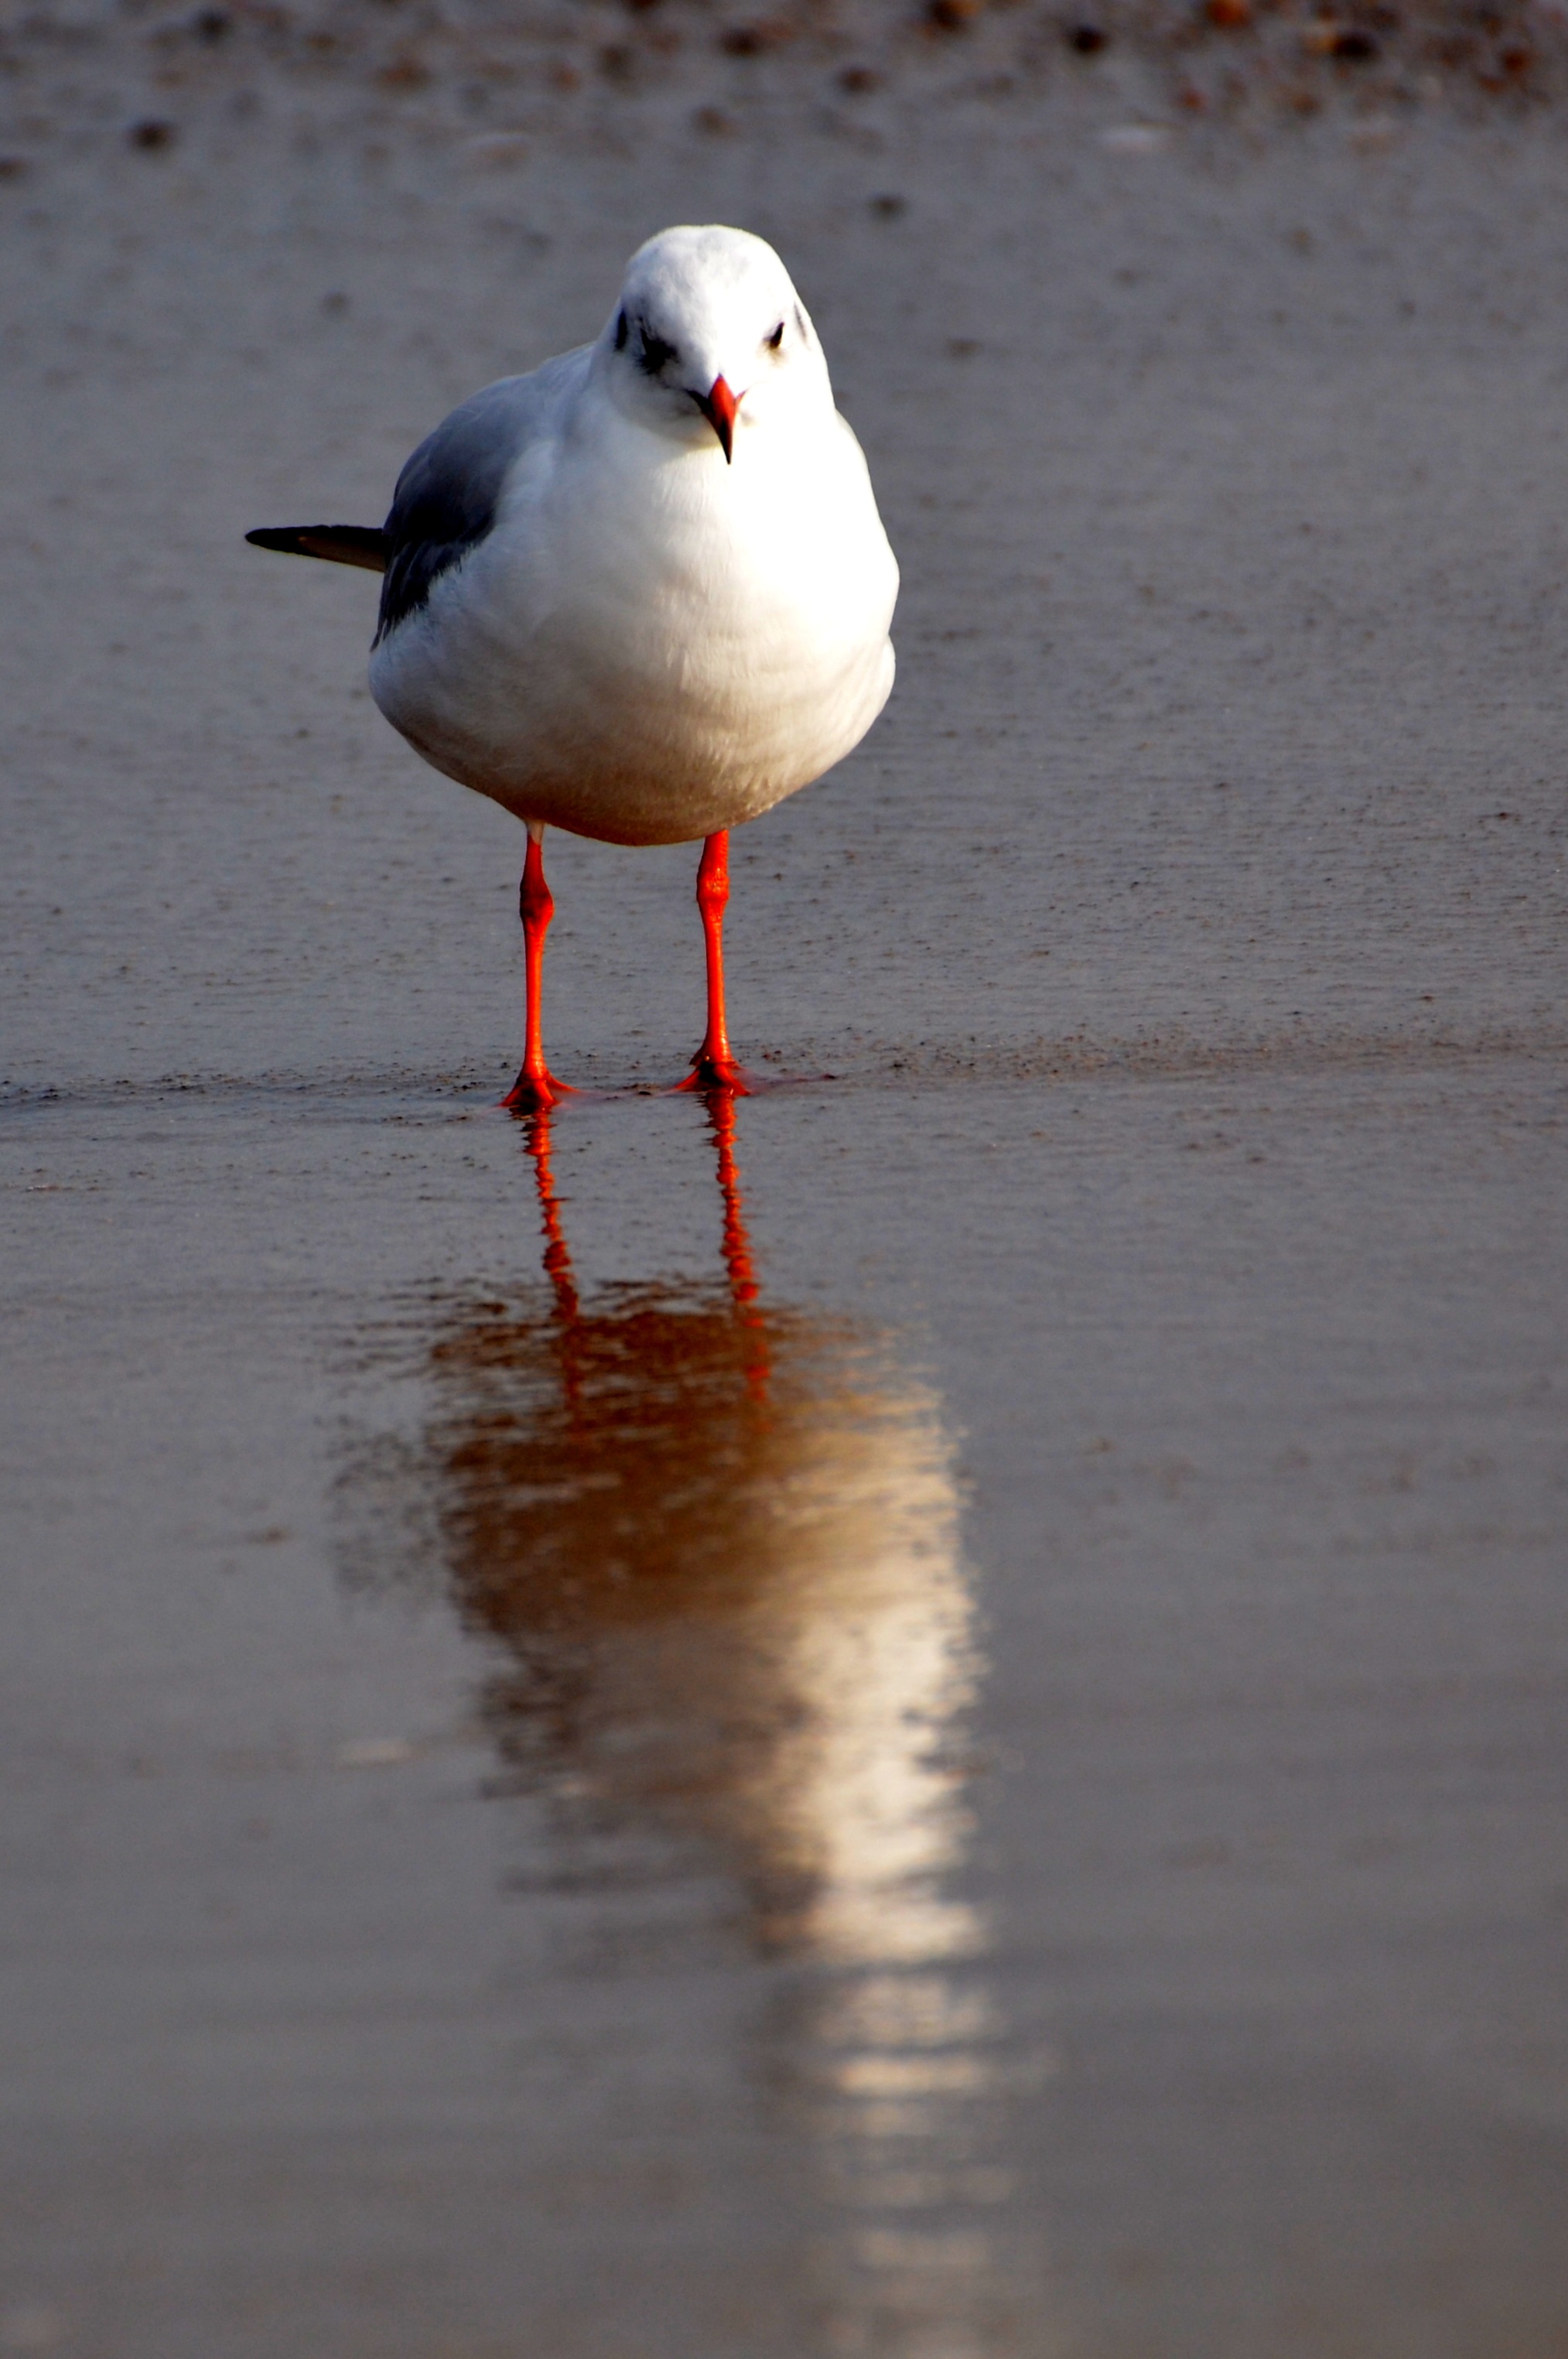
beach, sea, coast, dew, bird, rope, wood, pier, seabird, ship, seagull, wildlife, boot, reflection, gull, beak, port, jetty, fauna, knitting, sail, leash, vertebrate, shipping, maritime, bollard, anchorage, knot, water bird, shorebird, kai, cordage, ship traffic jams, ship accessories, investors, festmacherleine, twisted ropes, charadriiformes